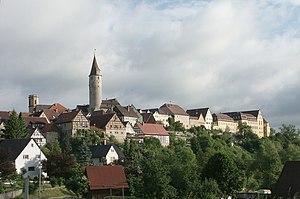
Le Hohenlohe-Kirchberg est un ancien comté puis principauté allemande, situé dans le nord-est du Bade-Wurtemberg, autour de Kirchberg-sur-la-Jagst. Il appartenait à une branche protestante des Hohenlohe.
Kirchberg an der Jagst, Kirchberg-sur-la-Jagst, est une ville de Bade-Wurtemberg, située dans l'arrondissement de Schwäbisch Hall, dans la région de Heilbronn-Franconie, dans le district de Stuttgart. Elle est située sur les bords de la Jagst.